Austin Berry (soccer)

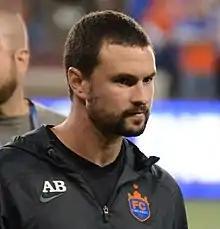
Berry with FC Cincinnati in 2018

Gregory Austin Berry (born October 6, 1988) is an American former soccer defender from Cincinnati, Ohio. After playing for the Louisville Cardinals in college, he was a first round pick in the 2012 MLS SuperDraft. He signed with Chicago Fire, and was named MLS Rookie of the Year after his first season. He played another season with Chicago before he was traded to Philadelphia Union. After spending his second season with Philadelphia on loan to the South Korean club FC Anyang, Berry returned to his hometown to play for the newly formed club FC Cincinnati in the lower division United Soccer League. He served as FC Cincinnati's team captain for two seasons before retiring from his playing career and accepting a position as the club's strength and conditioning coach.